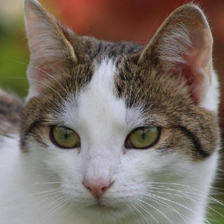
Label: animals